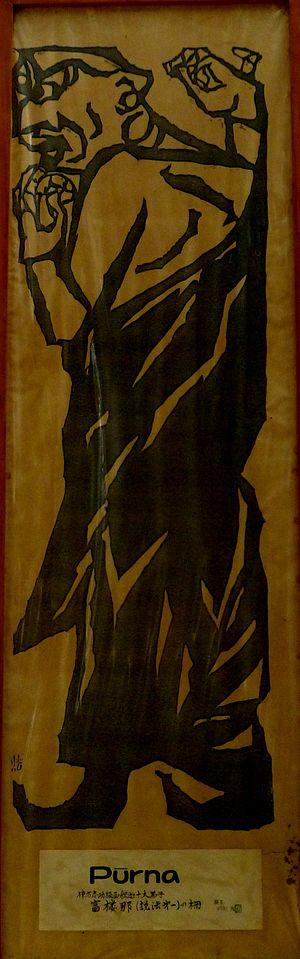
Le Vénérable Pūrṇa est un moine très connu disciple du bouddha Siddhārtha Gautama, et il est devenu un arhat.